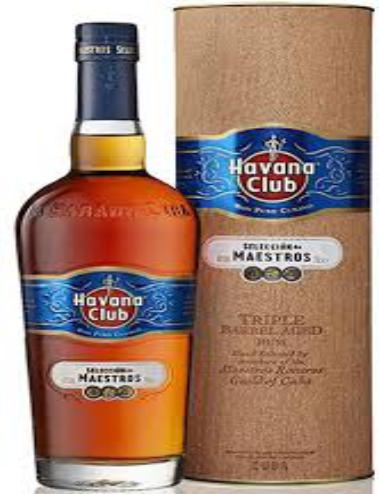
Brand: Havana Club
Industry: Necessities